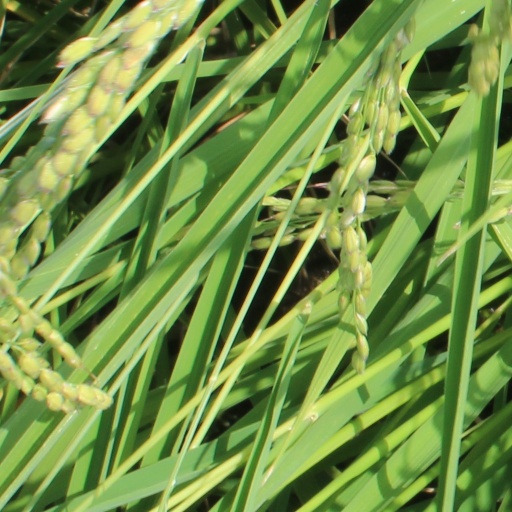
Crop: rice